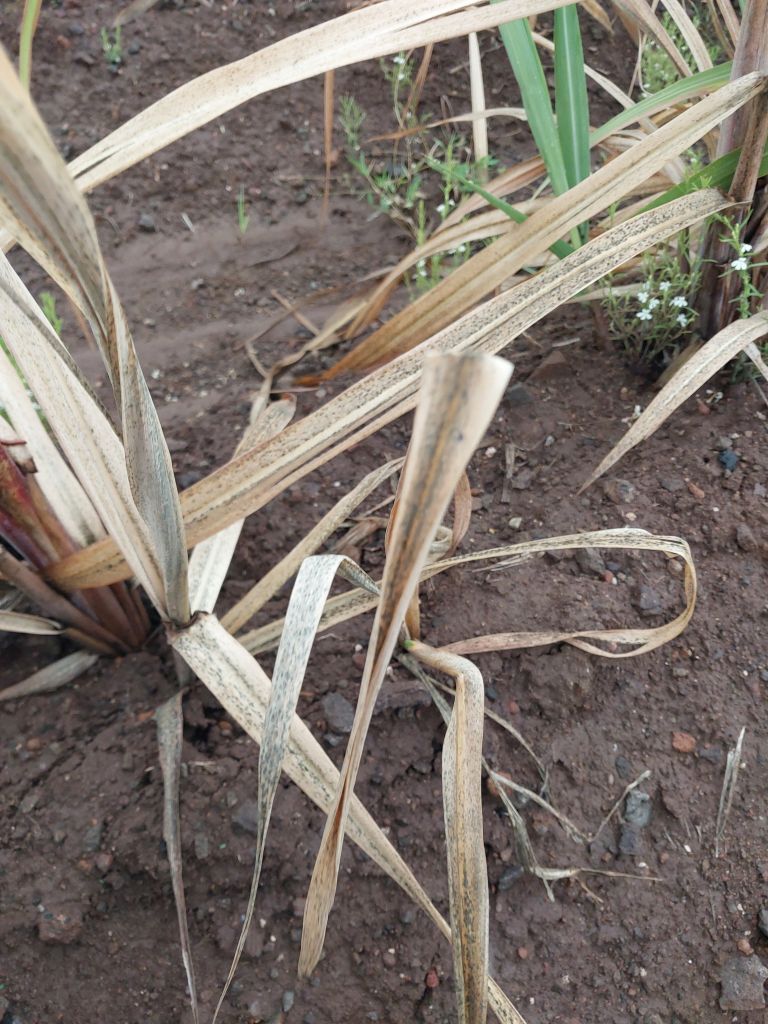
Label: Sett Rot